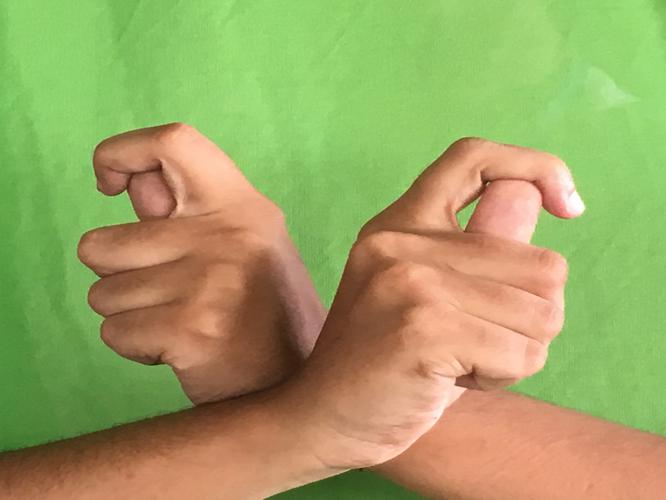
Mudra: Berunda
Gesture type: double_hand